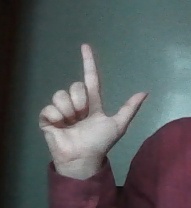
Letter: laam